Cross of St Augustine

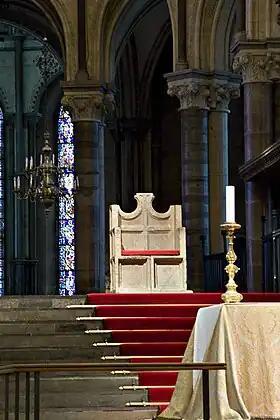
The Chair of St Augustine (the archiepiscopal throne in Canterbury Cathedral, Kent)

The medal awarded to recipients bears an engraving of the Chair of St Augustine on its reverse. This stone chair in Canterbury Cathedral is the seat of the Archbishop of Canterbury in his role as head of the Anglican Communion. Archbishops of Canterbury are enthroned twice: firstly as diocesan ordinary (and Metropolitan and Primate of the Church of England) in the archbishop's throne, by the Archdeacon of Canterbury; and secondly as leader of the worldwide church in the Chair of St Augustine by the Dean of Canterbury Cathedral which is followed by a blessing by the senior (by length of service) archbishop of the Anglican Communion. The stone chair is therefore of symbolic significance throughout Anglicanism. The obverse of the medal shows the Canterbury Cross. Medals are worn on a blue ribbon either around the neck (by clergy) as a collarette, or on the left breast (by laity).